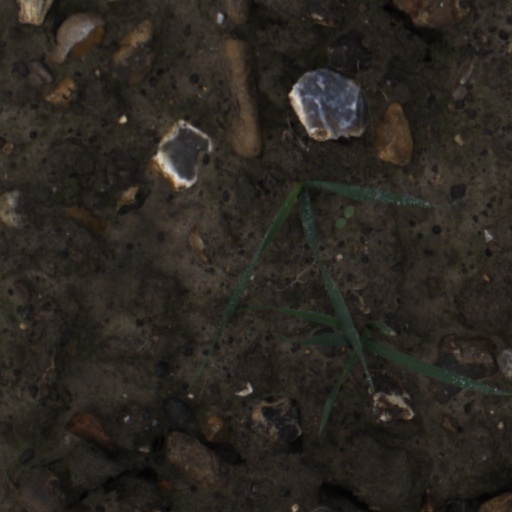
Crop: wheat